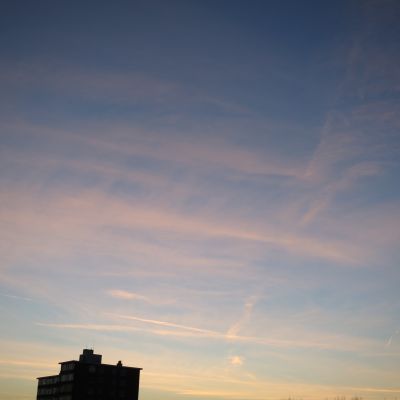
Cloud type: Contrail (Ct)